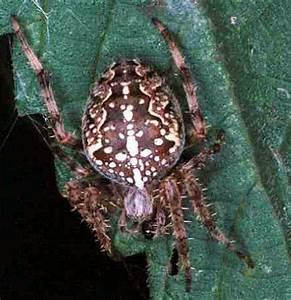
spider